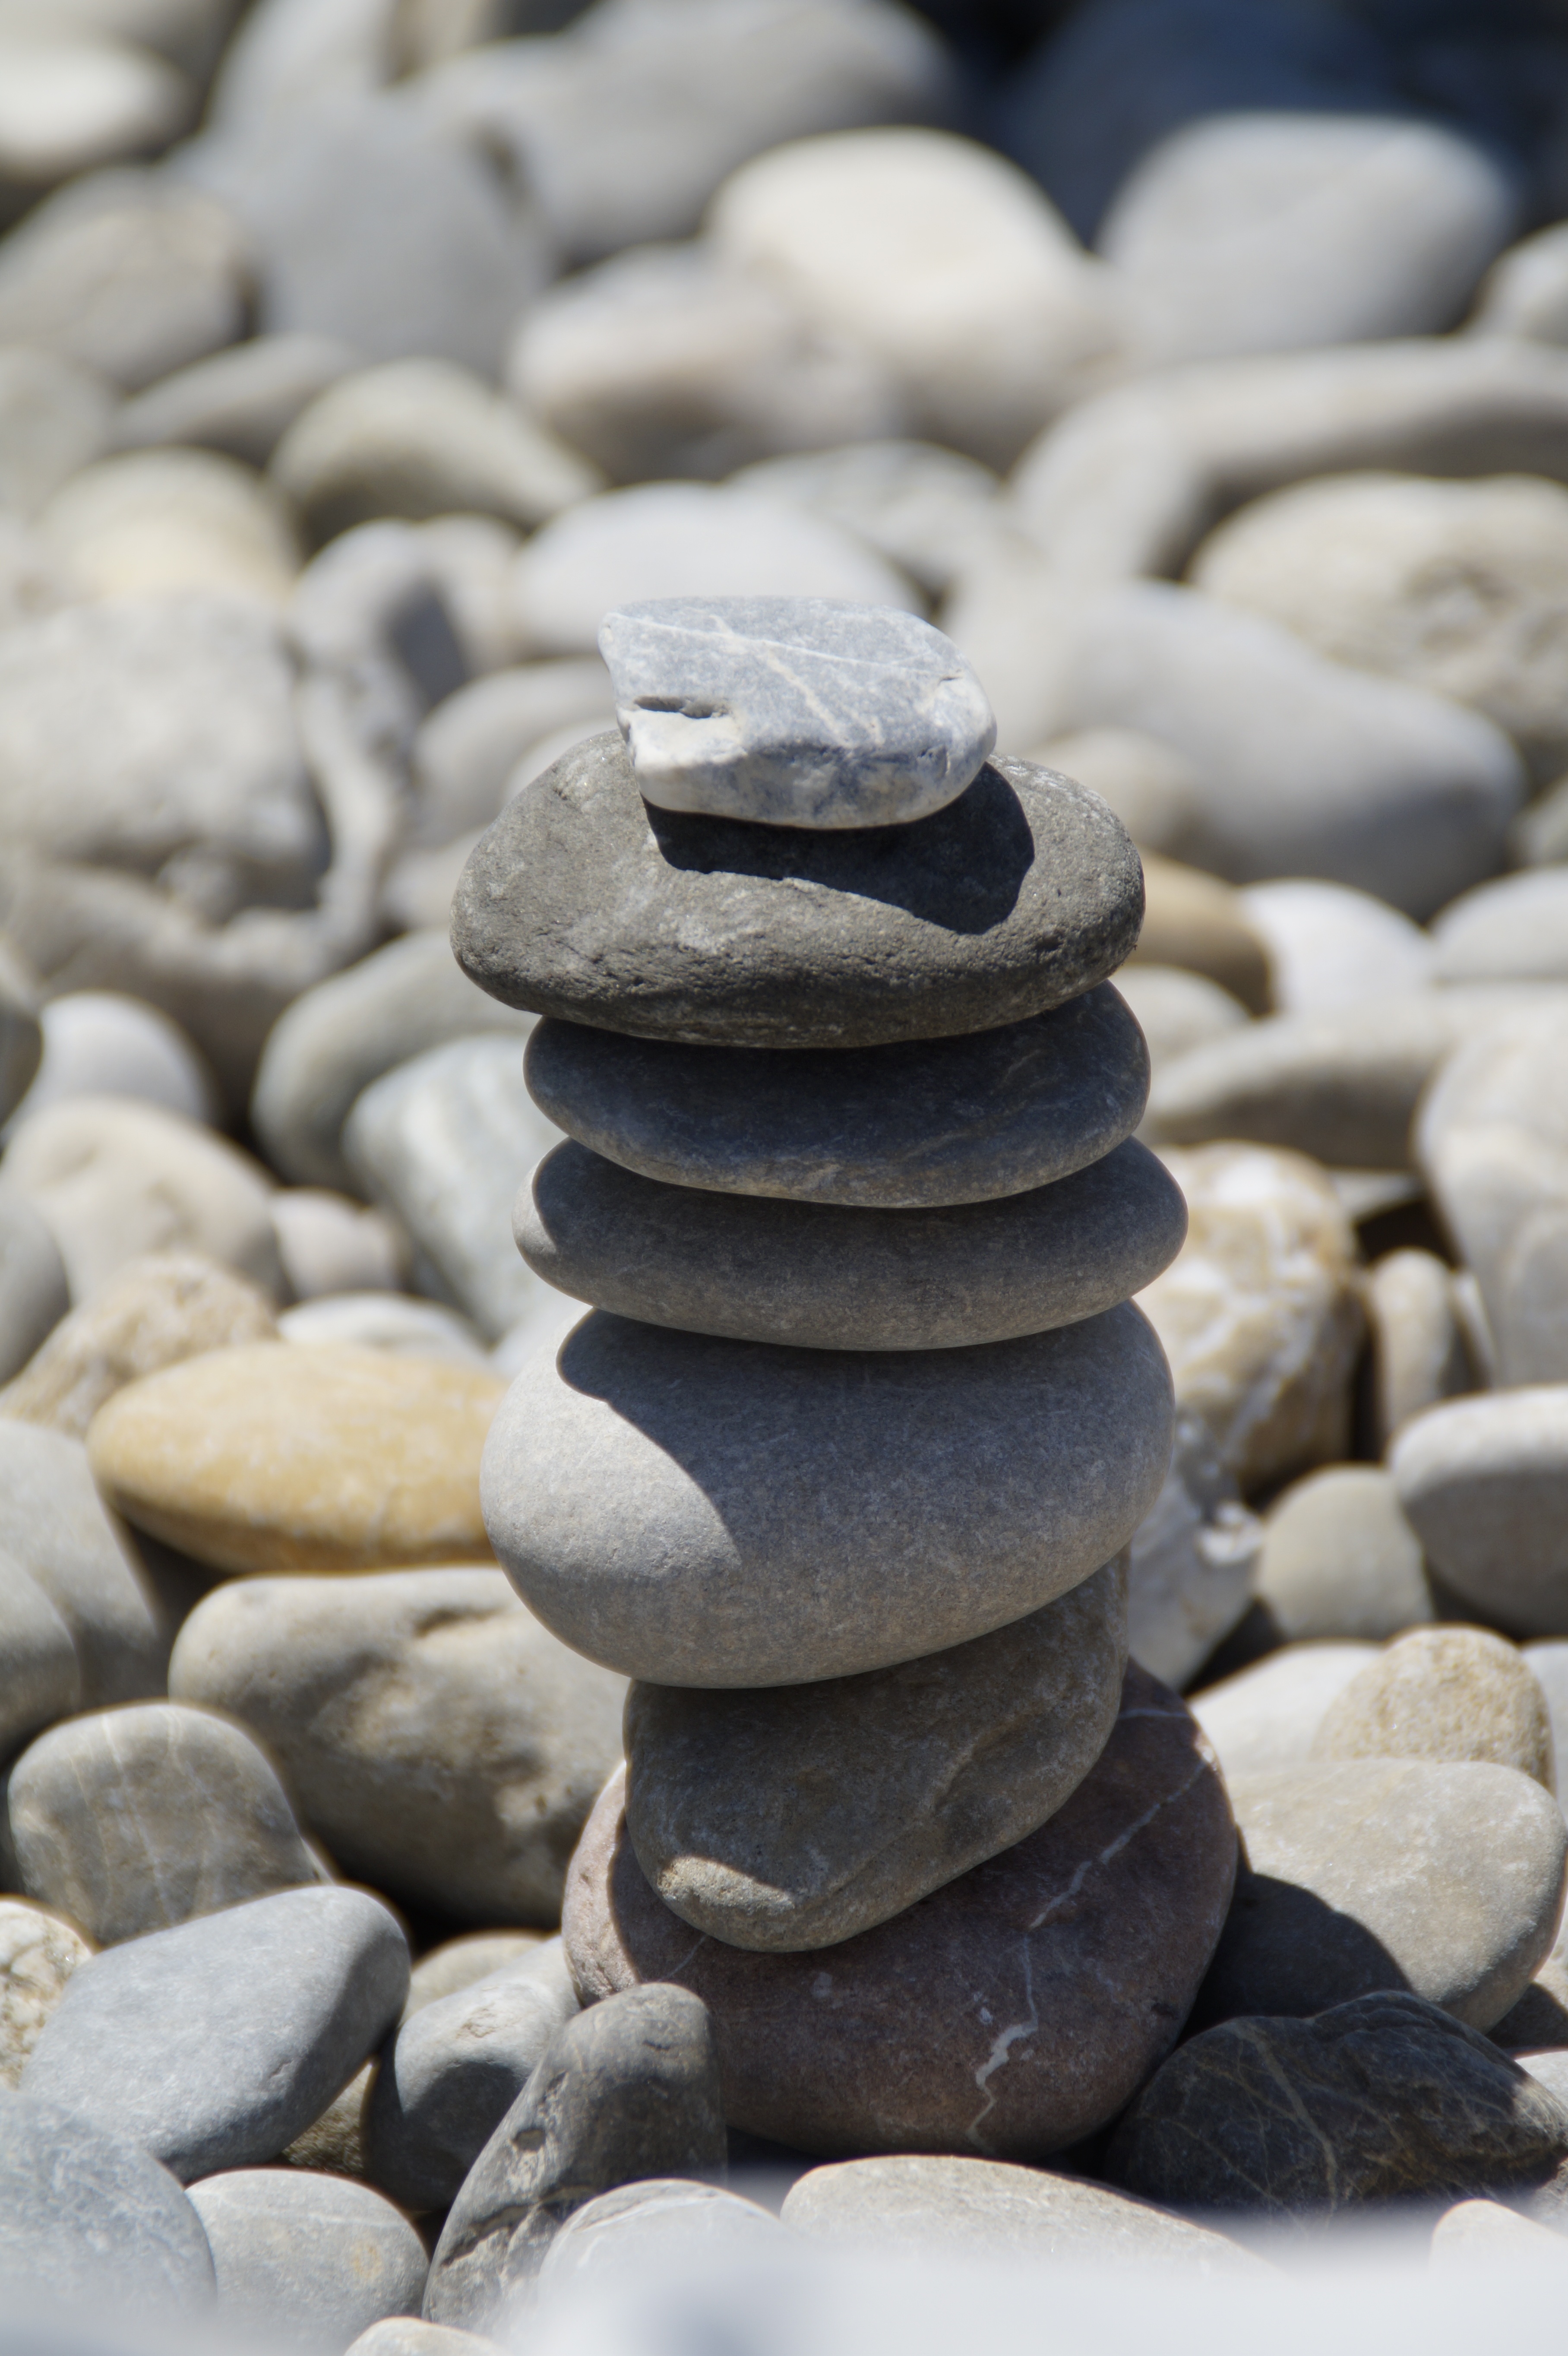
sand, rock, wood, statue, tower, balance, pebble, blue, material, stone tower, close up, sculpture, stones, art, relaxation, meditation, temple, stacked, cairn, patience, turret, layered, stability, stacked together